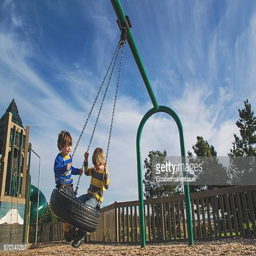
young boys swinging on a tire swing at a park